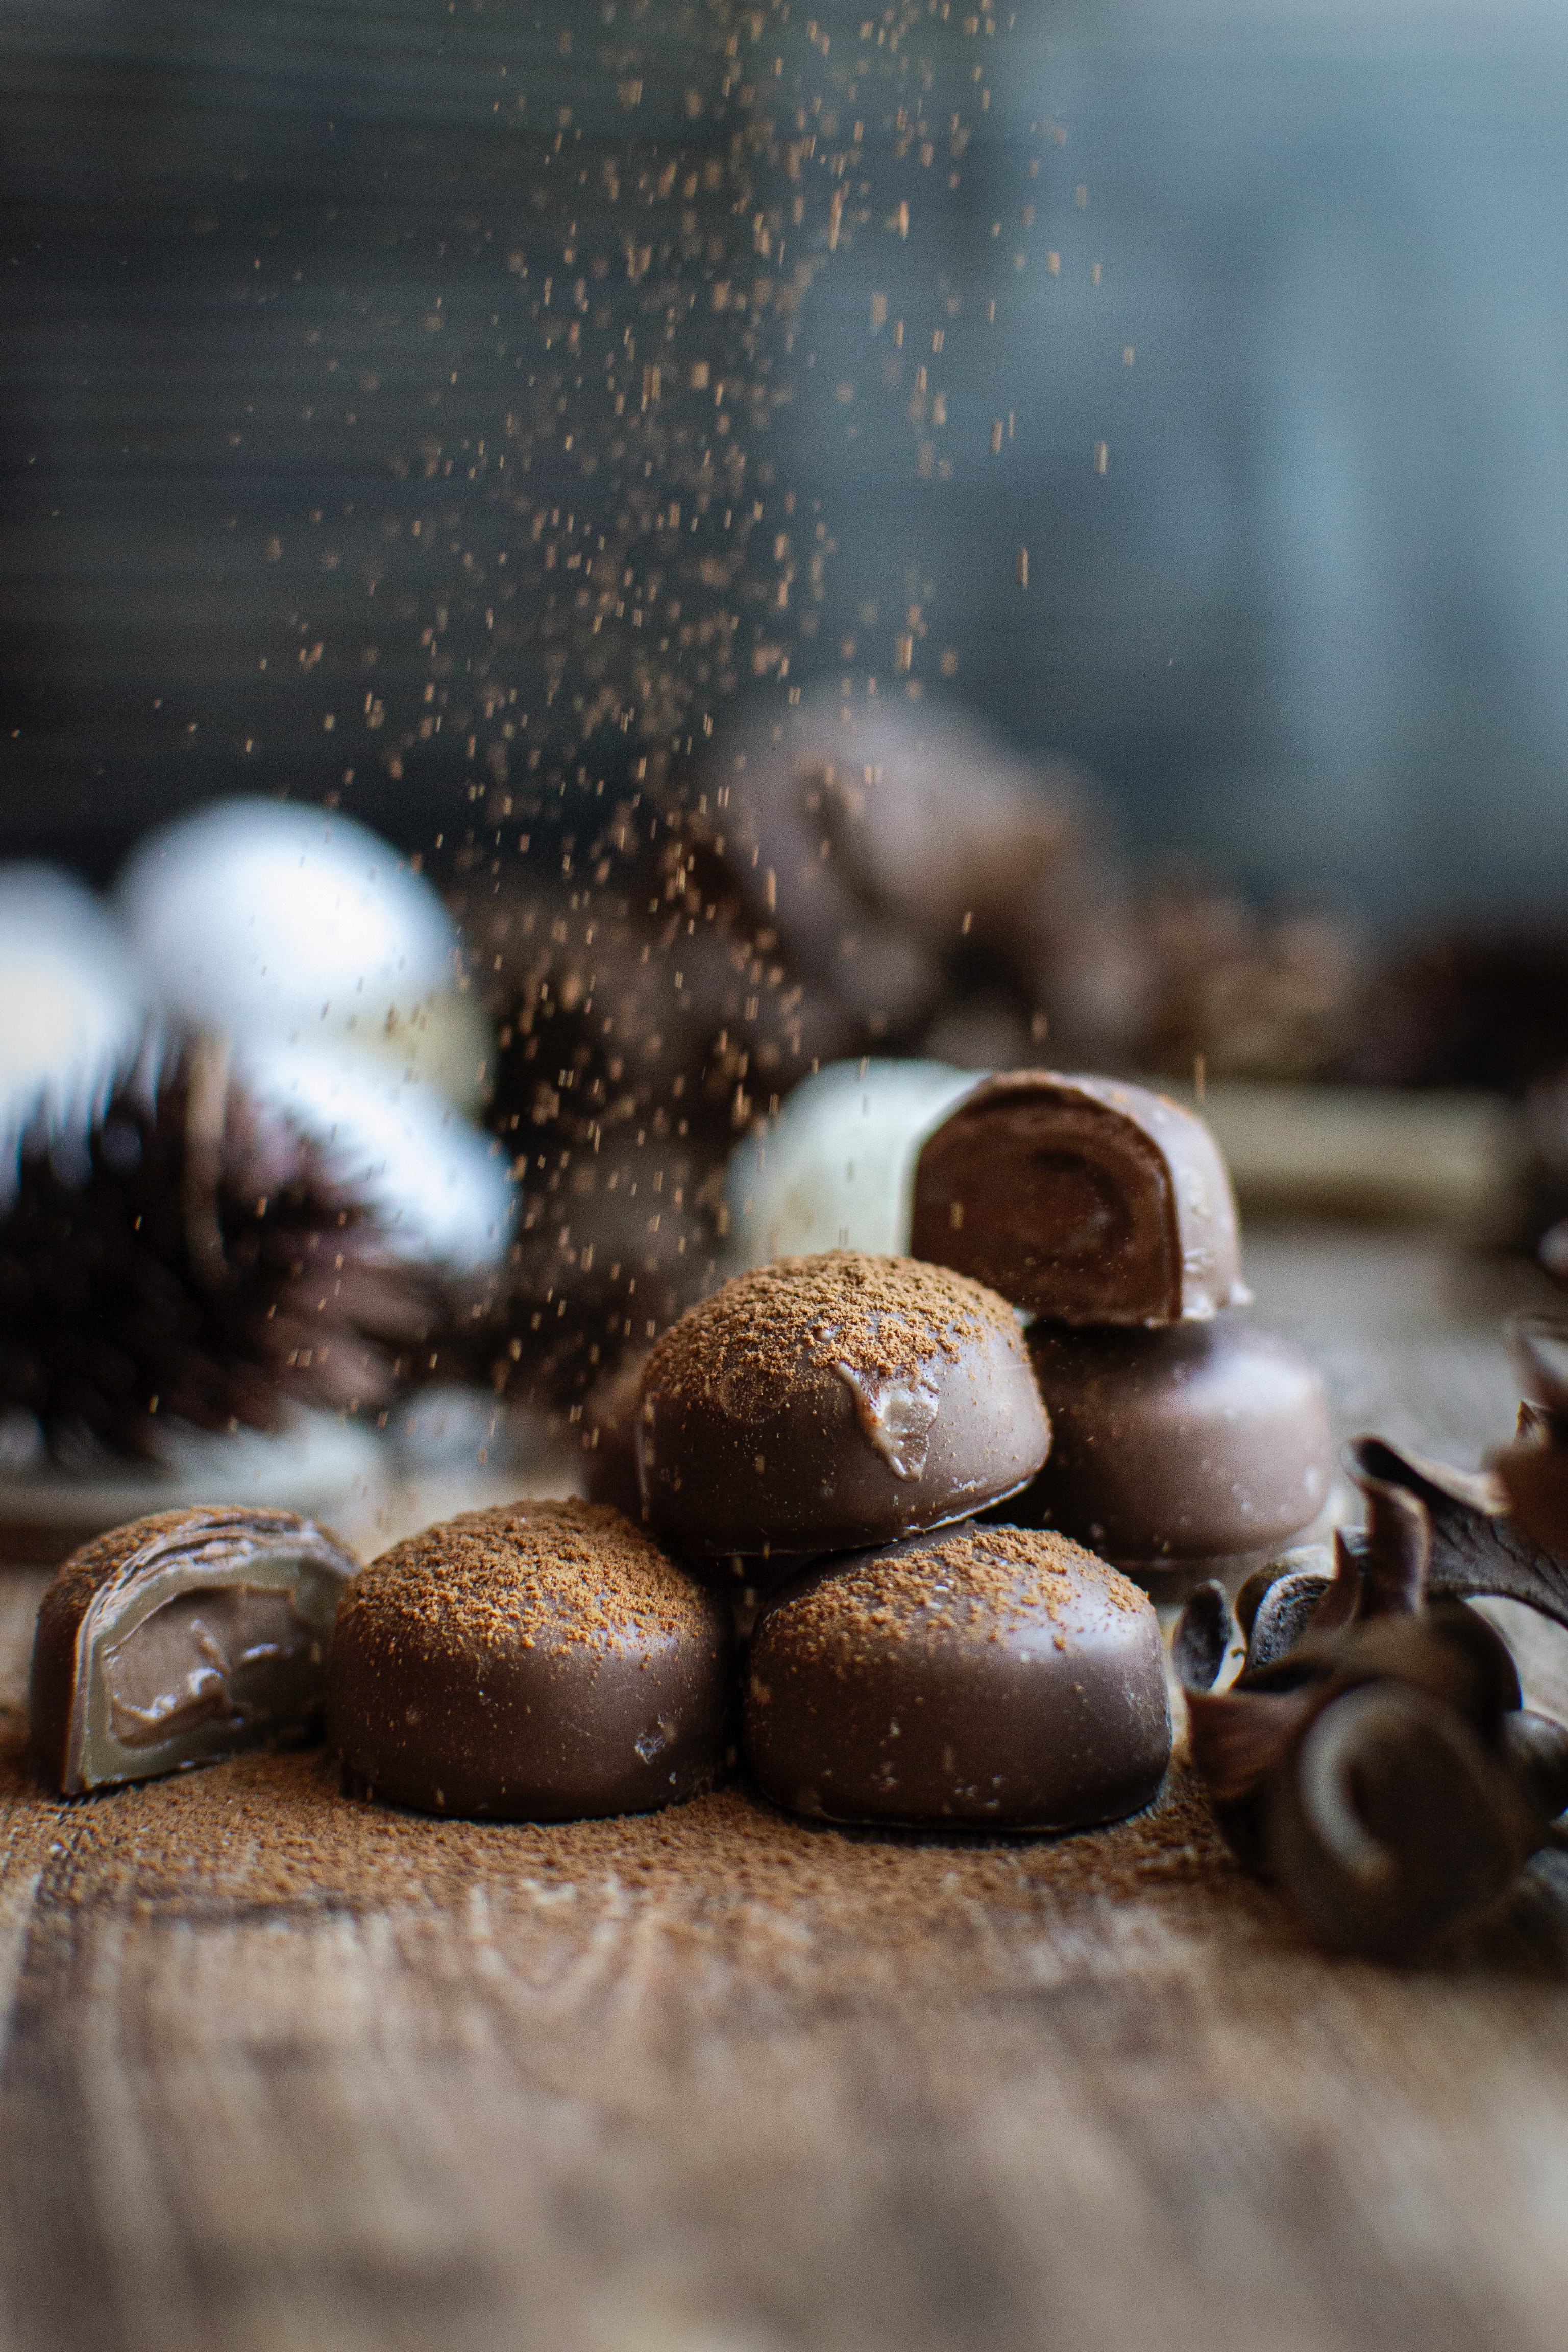
natural, wood, liquid, water, tree, landscape, sand, metal, macro photography, pebble, rock, fashion accessory, still life photography, soil, still life, reflection, wind wave, circle, natural landscape, ocean, winter, shadow, font